Bloomsbury Rifles

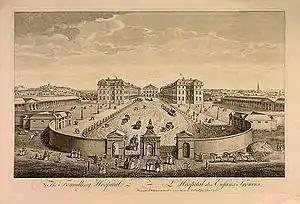
The Foundling Hospital and grounds.

The 'Bloomsbury and Inns of Court Volunteers' was one of the Volunteer Corps raised in June 1797 during the French Revolutionary Wars. It was formed by the residents of the London district of Bloomsbury and the lawyers of the Inns of Court. Its uniform was depicted by Thomas Rowlandson as a red jacket with yellow facings, white breeches and black gaiters, with white cross-belts and a 'round hat' (similar to a Top hat) surmounted by a comb-like black plume.